Den Helder

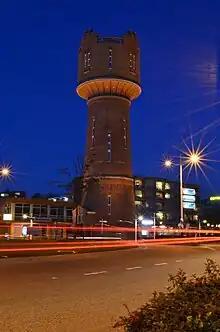
The watertower of Den Helder

The municipal council of Den Helder consists of 31 seats, which are divided as follows as of the 2022 elections: